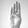
ASL letter: B